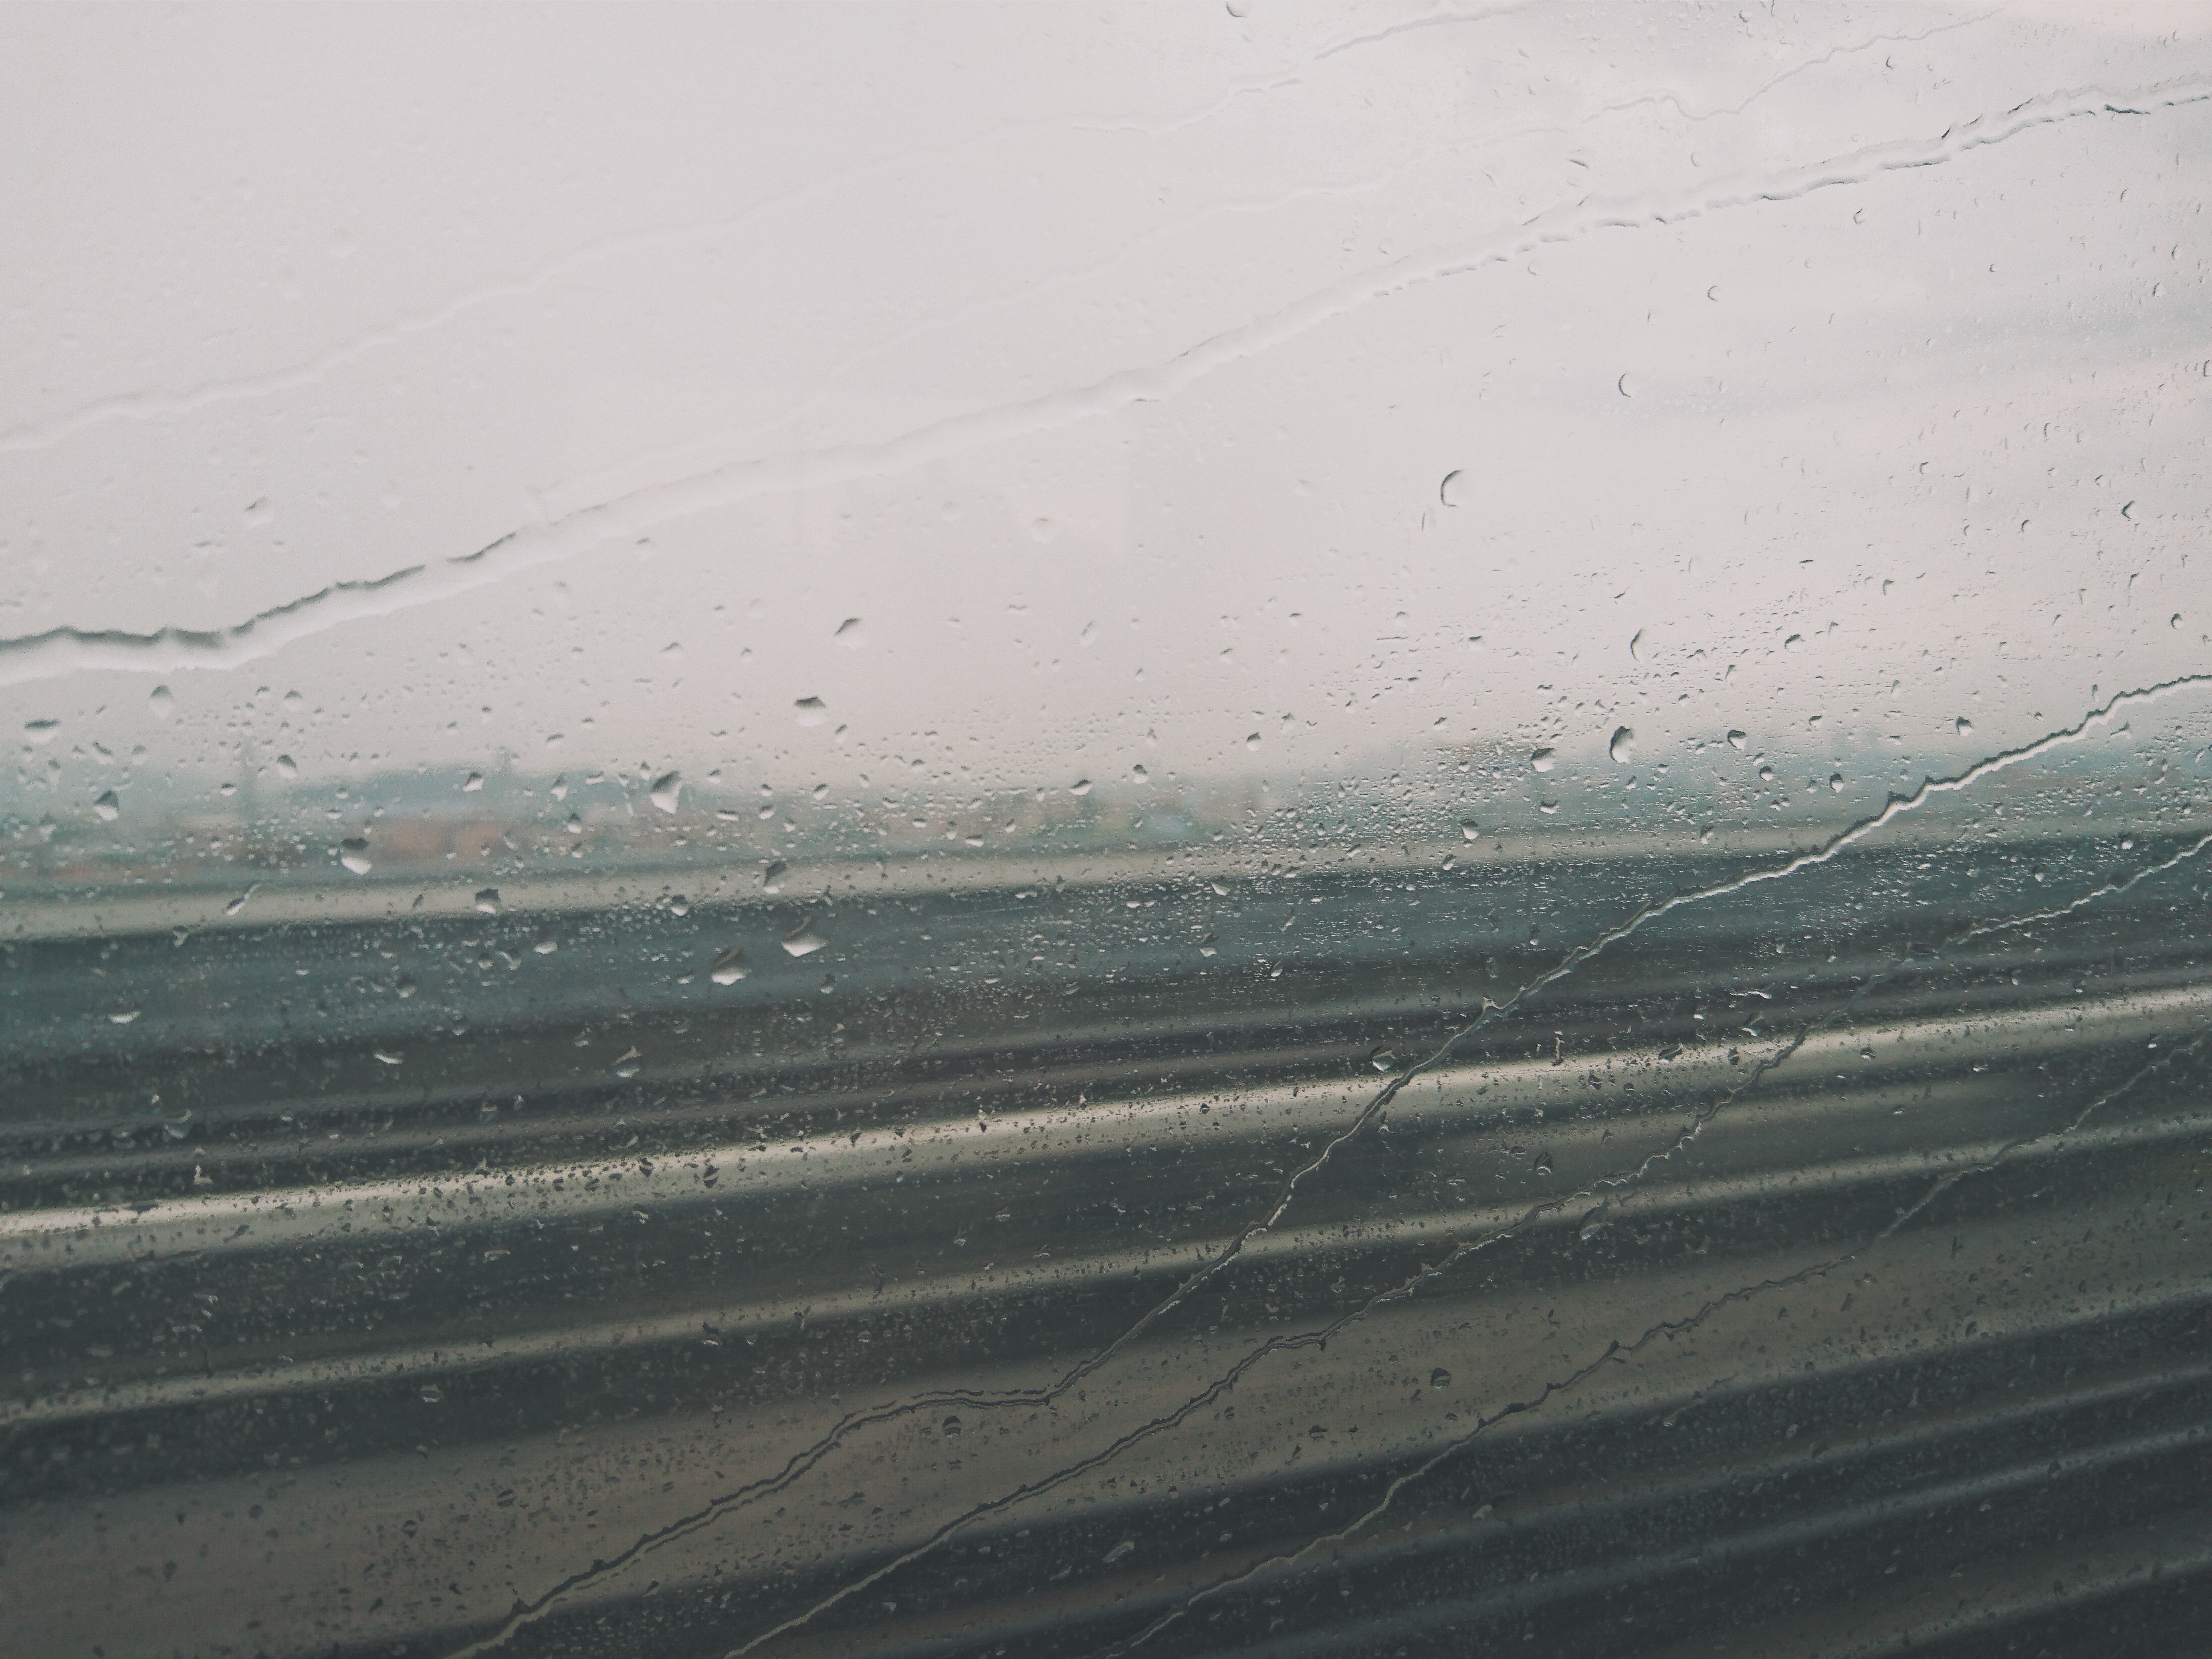
sea, sand, horizon, snow, winter, cloud, mist, morning, wave, wind, ice, weather, freezing, atmospheric phenomenon, atmosphere of earth